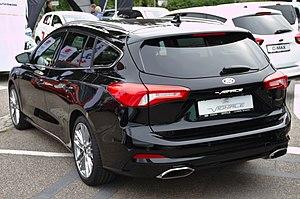
La Ford Focus est une automobile compacte produite par le constructeur américain Ford depuis 1998. Il s'agit de l'un des modèles les plus vendus au monde avec 16 millions d'unités produites pour les trois premières générations, dont 7 millions en Europe.